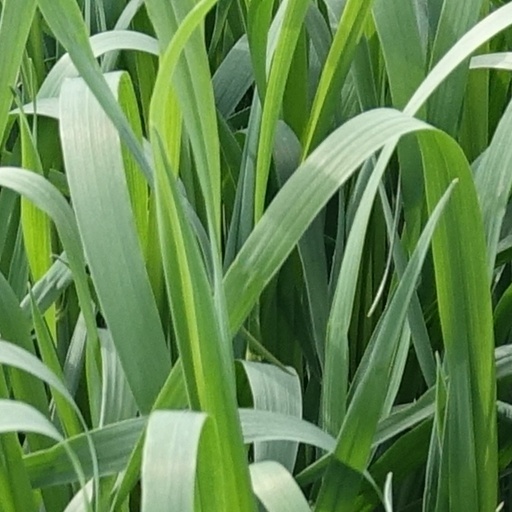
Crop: wheat